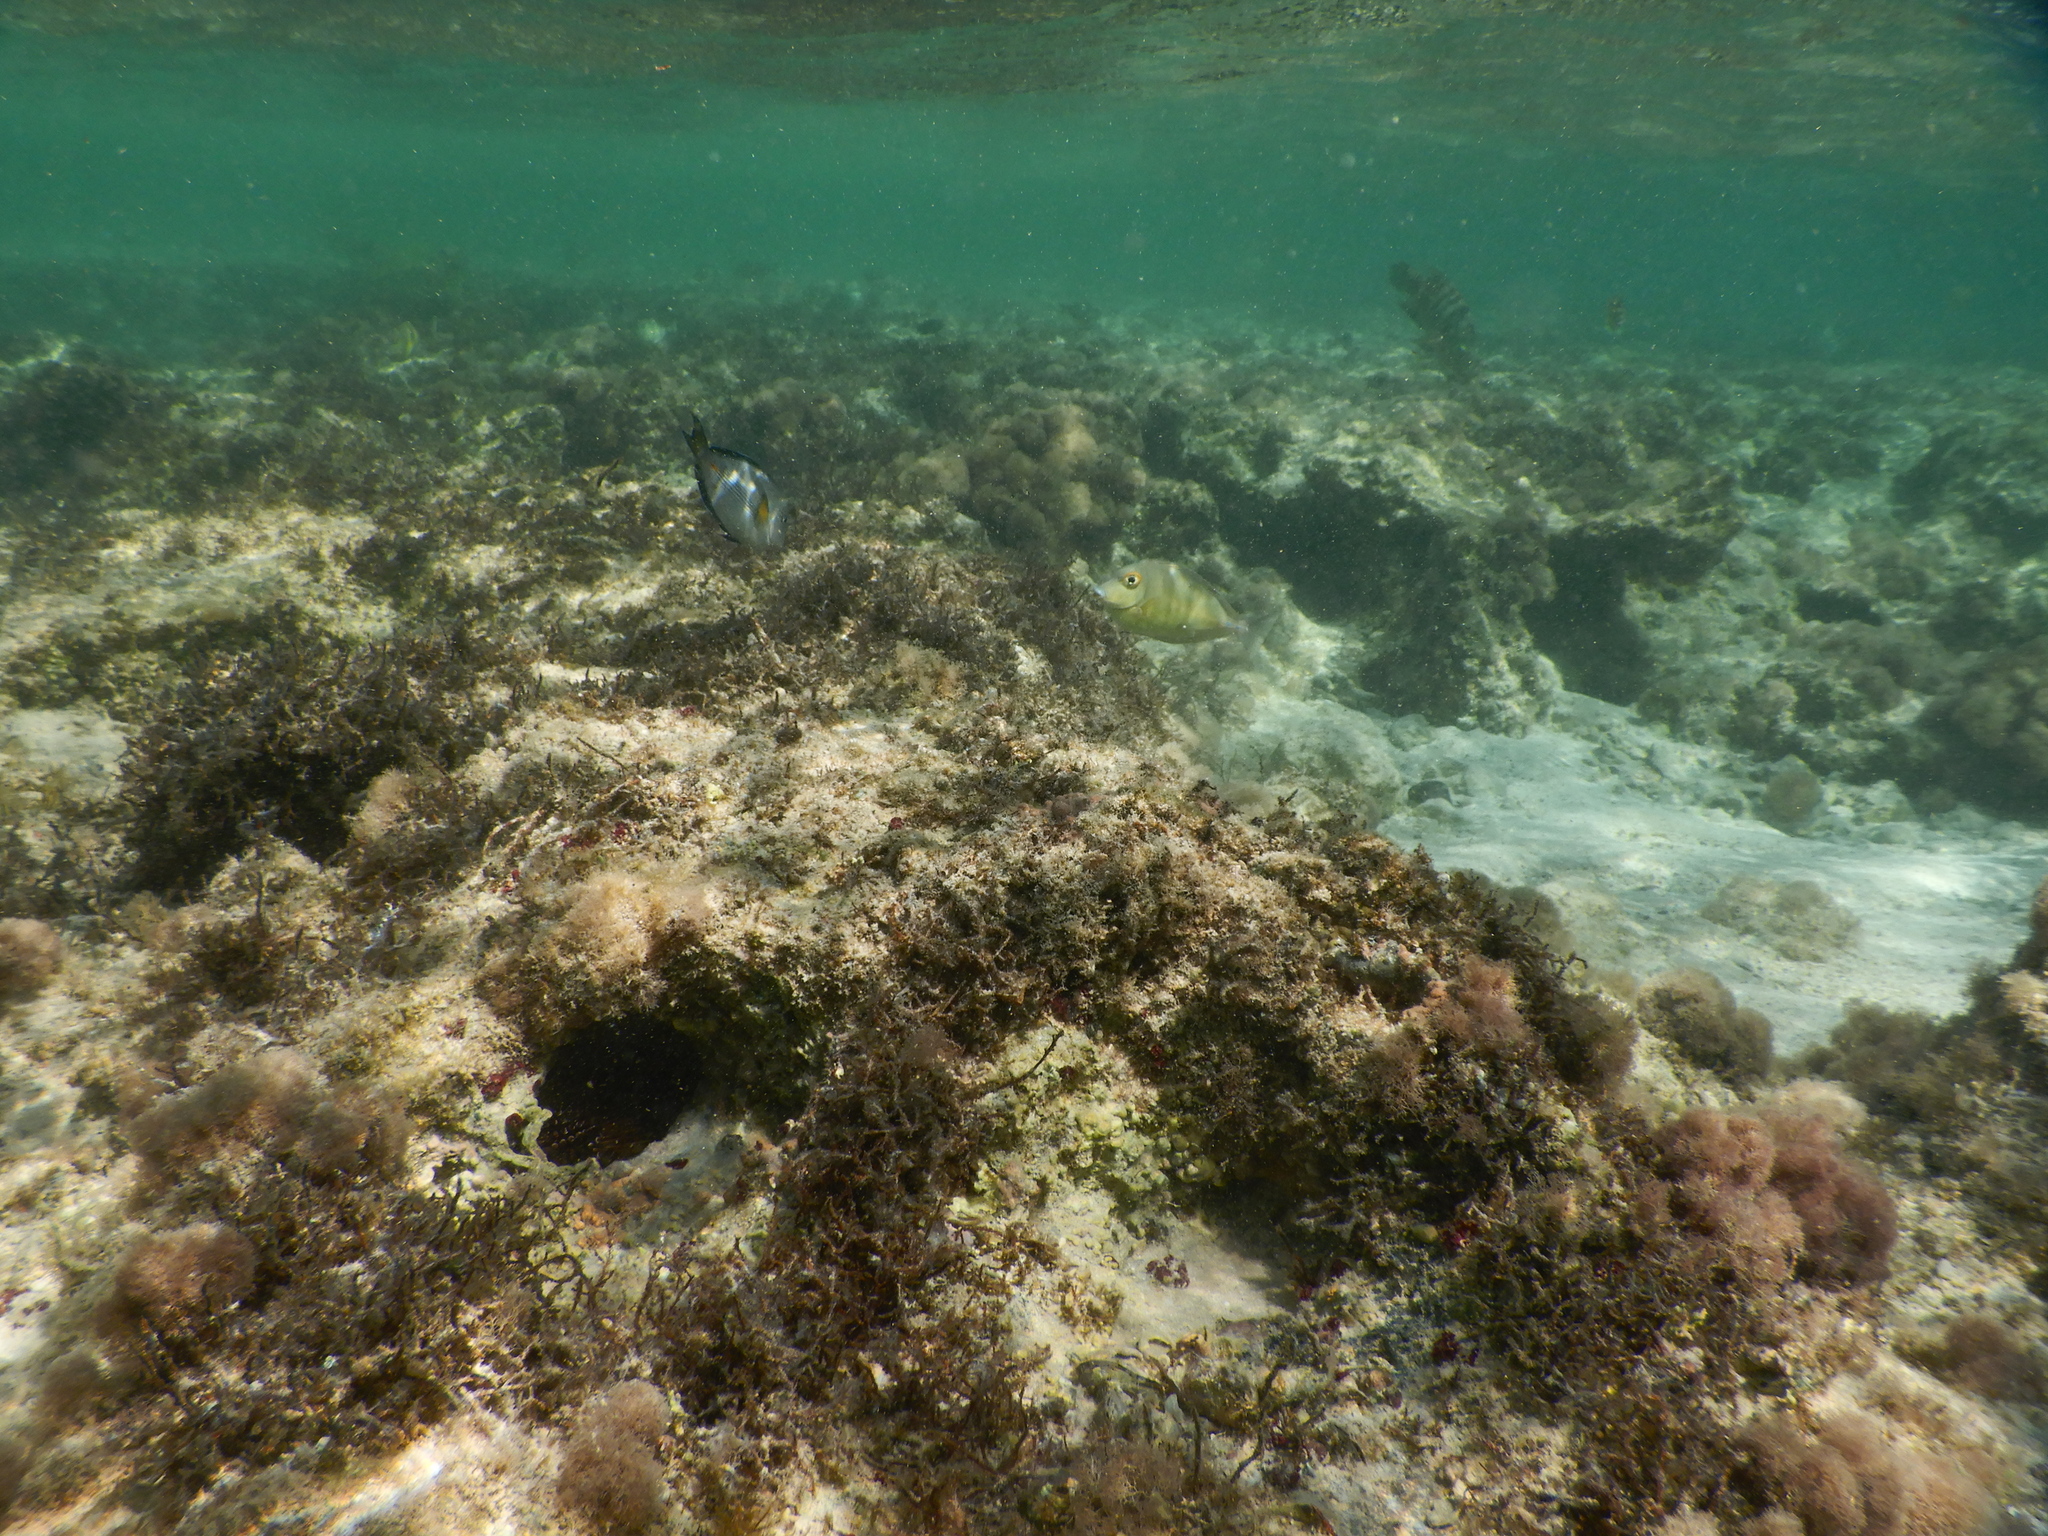
Naso unicornis (Bluespine Unicornfish)